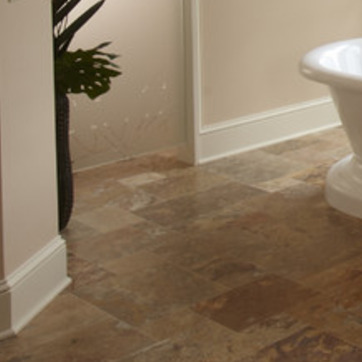
Material: tile